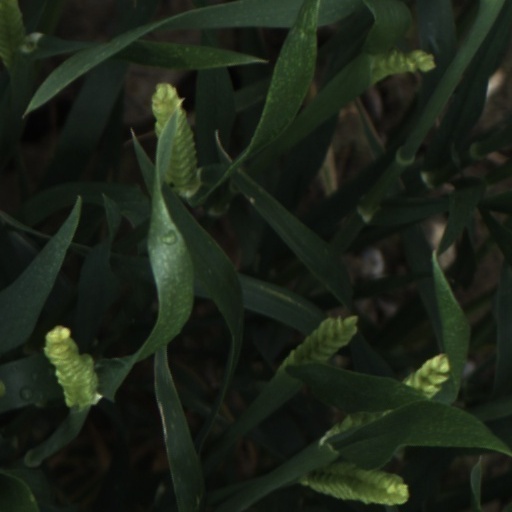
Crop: wheat